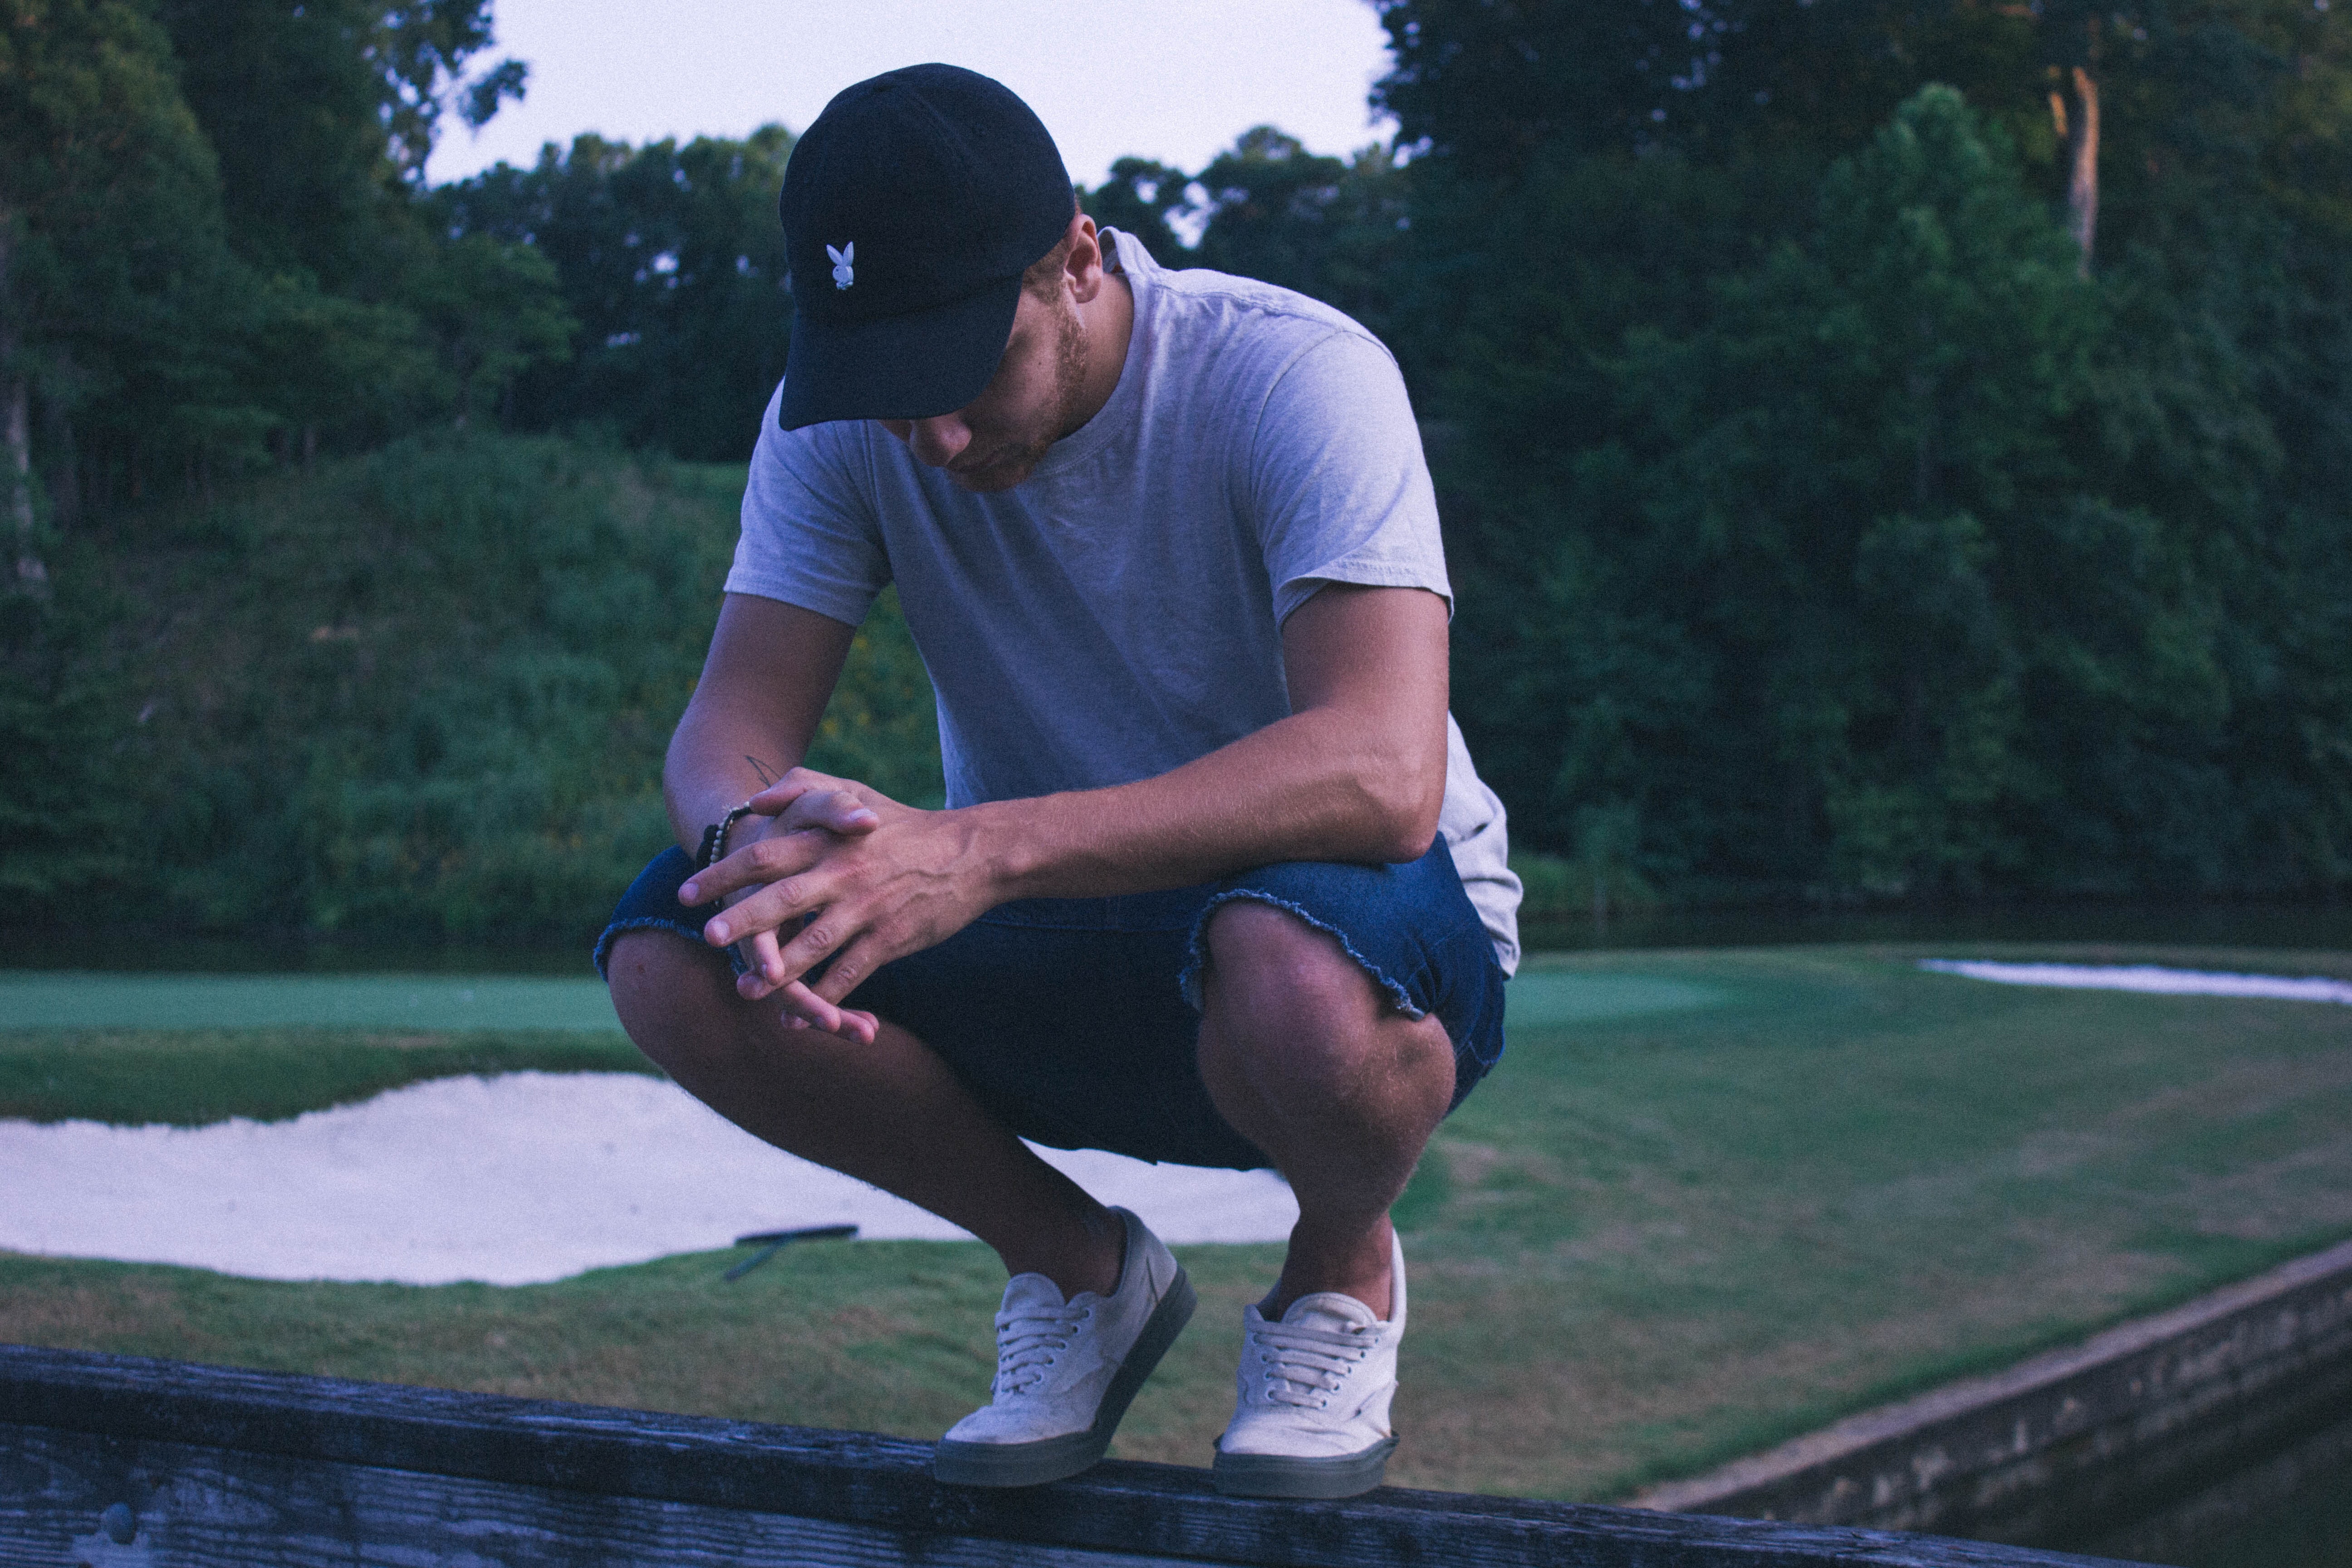
blue, water, photograph, man, green, vertebrate, fun, sitting, male, leisure, vacation, plant, photography, recreation, tree, grass, human body, muscle, leg, arm, summer, cool, girl, shoe, world